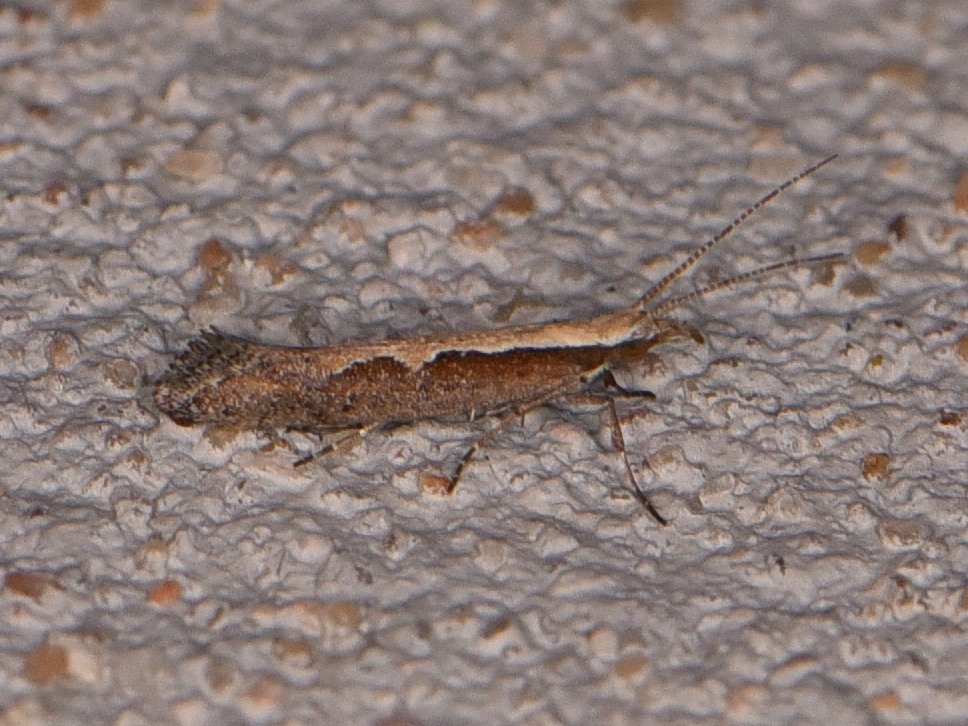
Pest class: diamondback_moth